ARCO Arena

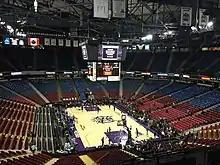
Inside Sleep Train Arena before a Kings game in 2015.

The original ARCO Arena, where the Kings played their home games for three seasons (1985–1988) after moving from Kansas City, had a capacity of 10,333 seats. It was located at 1625 North Market, and is now a mixed-use office building.